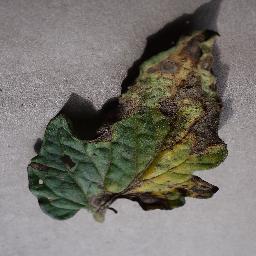
Label: Tomato___Early_blight